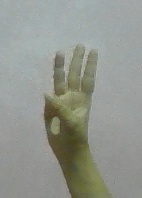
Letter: thaa